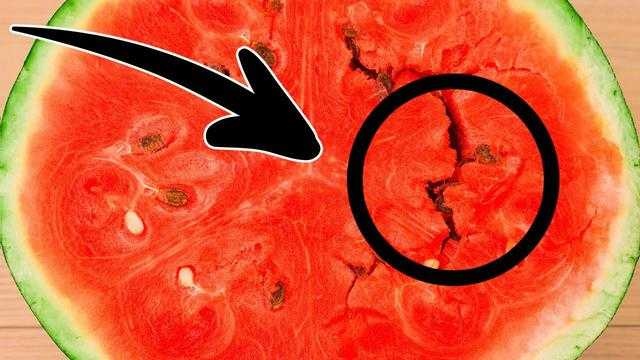
Label: Watermelon